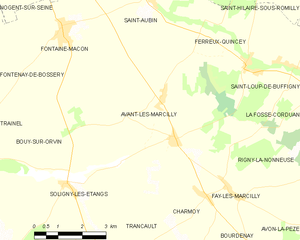
Carte des communes françaises: Avant-lès-Marcilly